Little Alcatraz

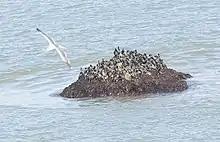
Brandt's cormorants resting on Little Alcatraz.

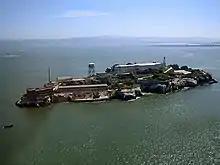
Little Alcatraz is the rock in the extreme far left, lower part of the picture.

Little Alcatraz, formerly known as Paul Pry Rock, is a small rock in San Francisco Bay roughly off the Model Industries Building off northwest coast of Alcatraz Island.